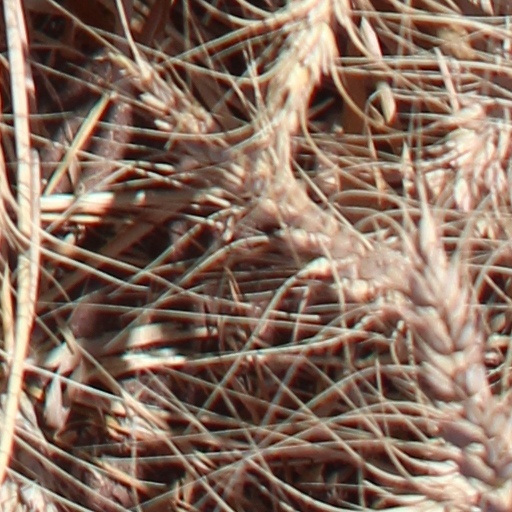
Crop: wheat